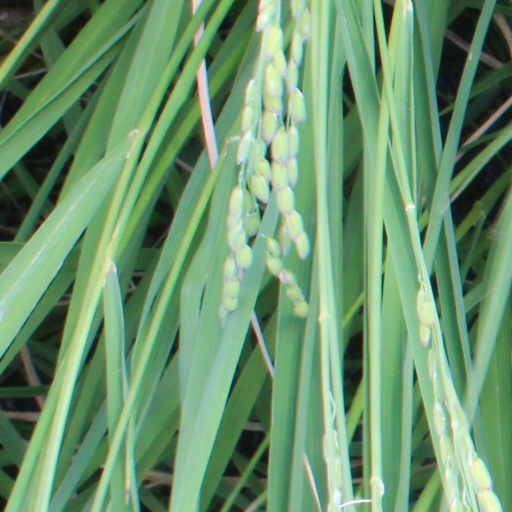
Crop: rice